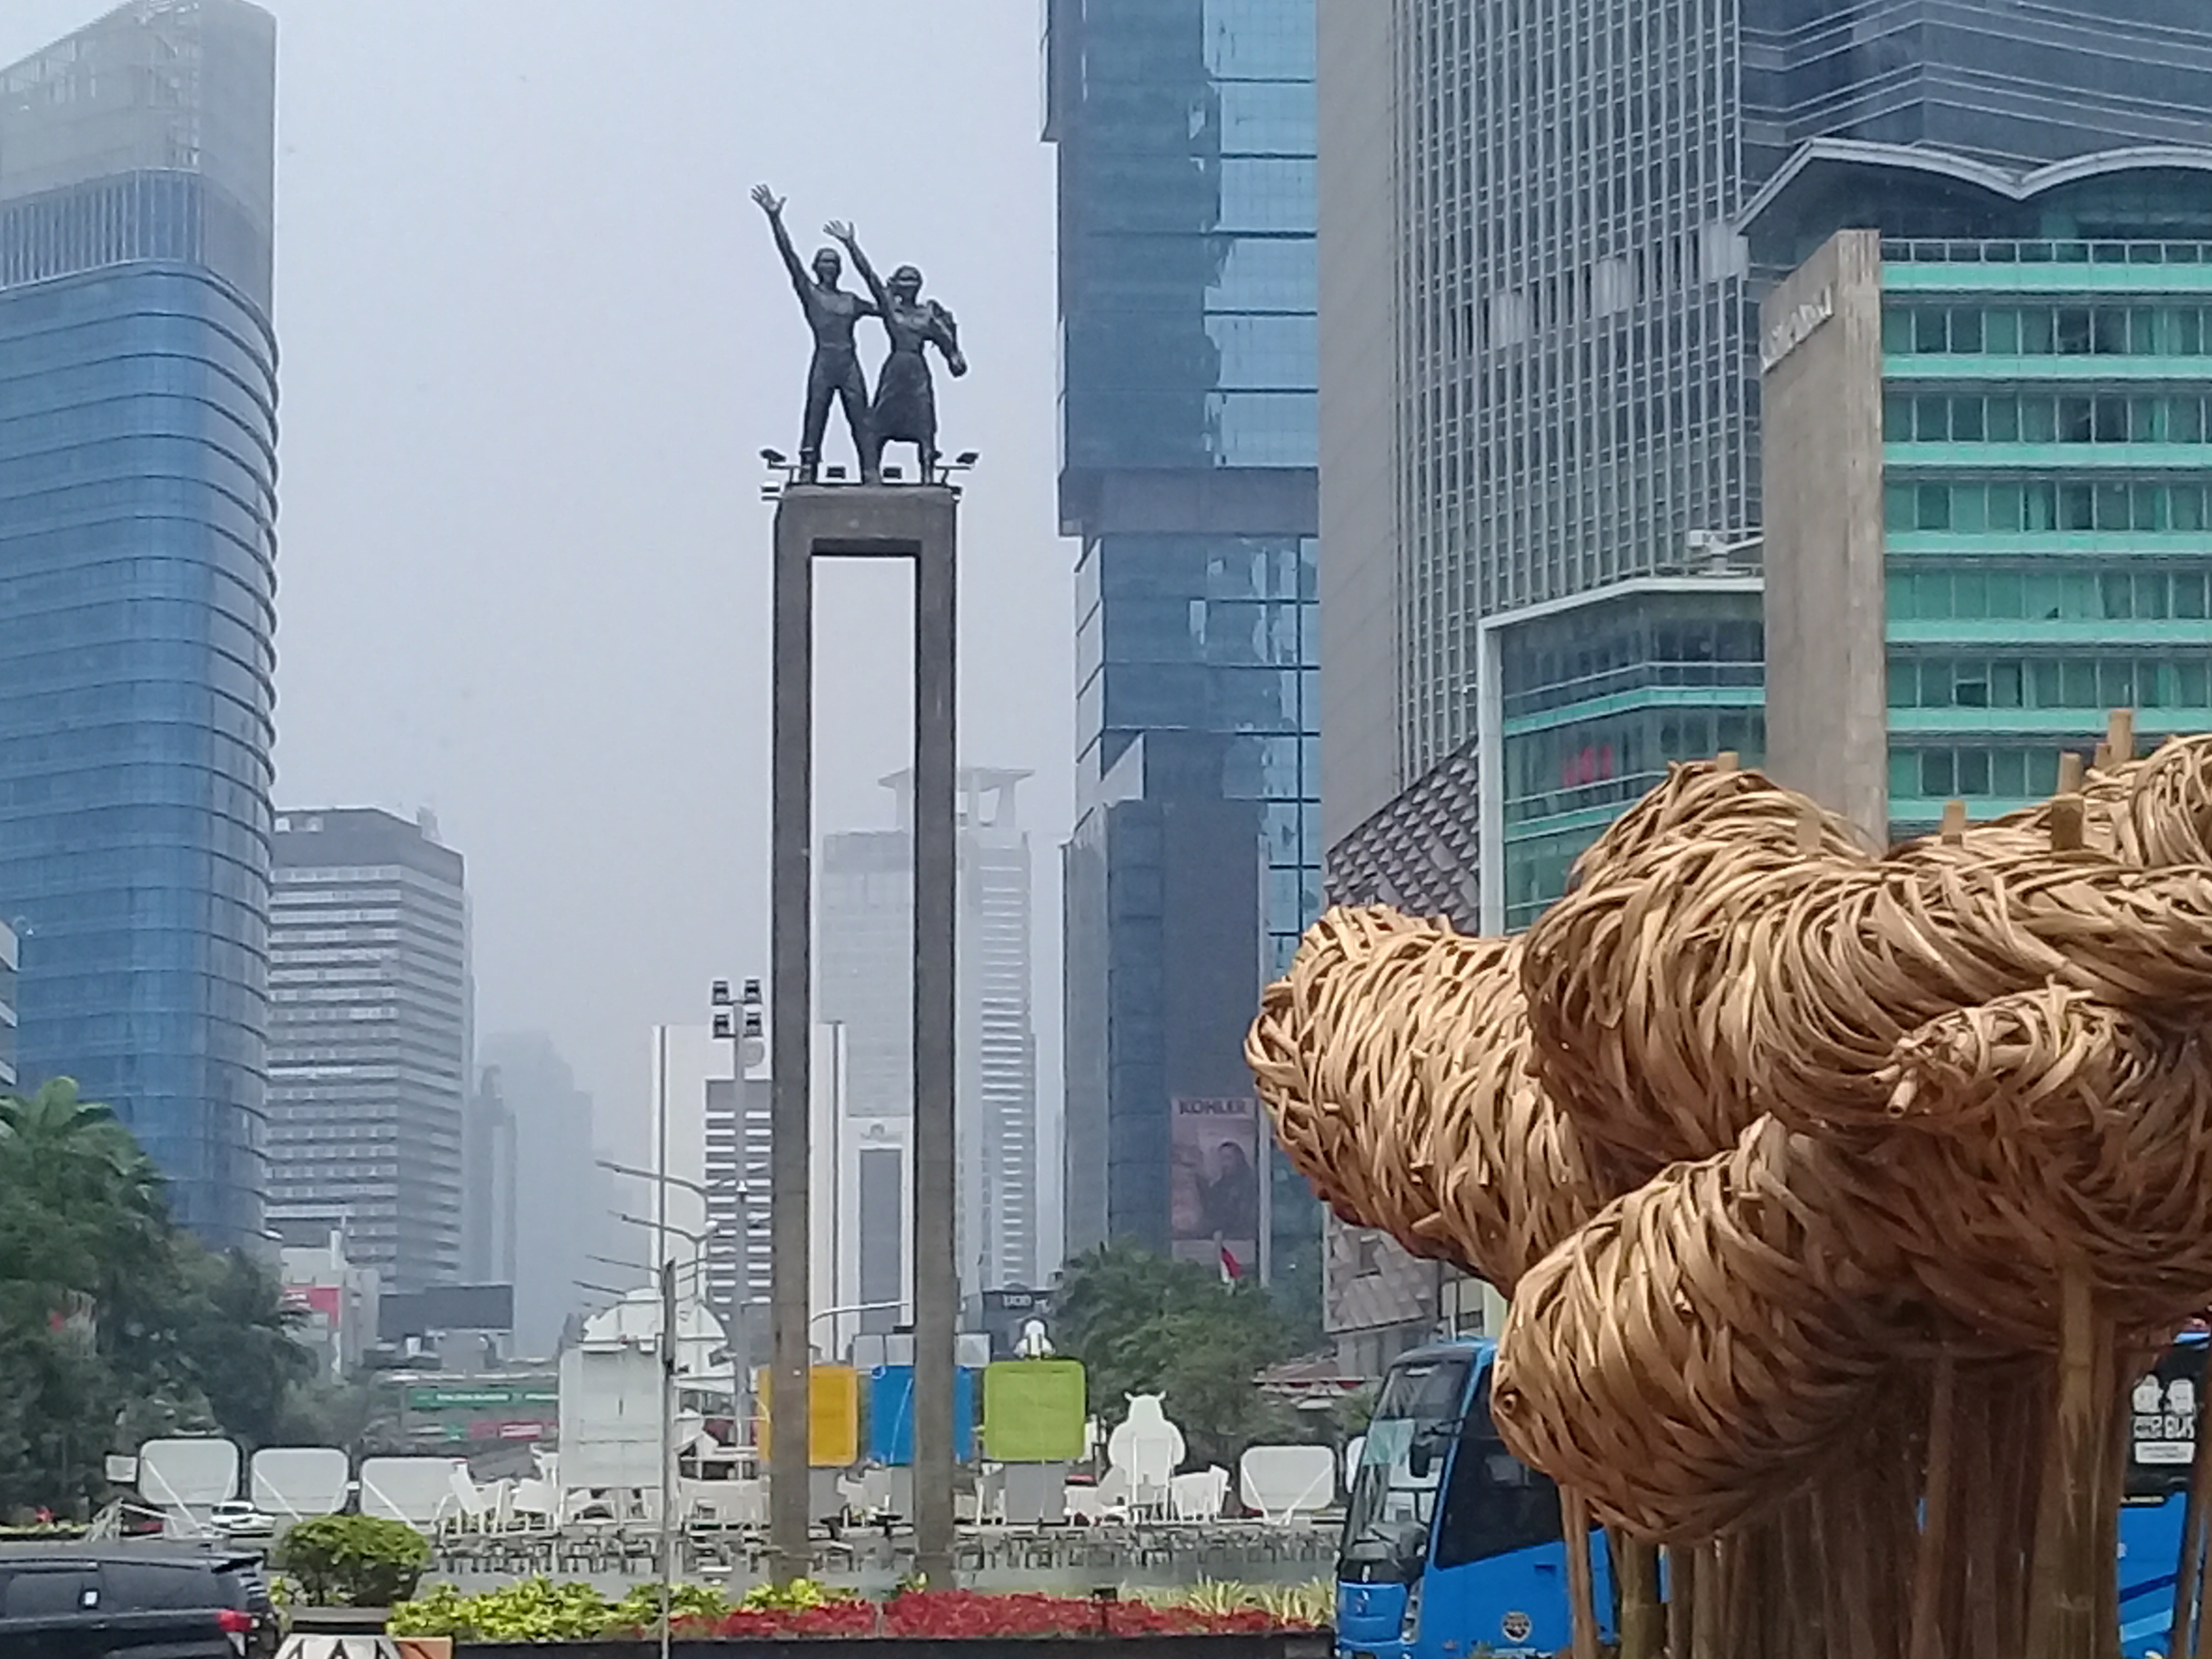
travel, traveller, jakarta, indonesia, metropolitan area, skyscraper, landmark, urban area, metropolis, tower block, building, city, daytime, architecture, downtown, cityscape, skyline, monument, tower, condominium, tree, facade